Chuckanut Formation

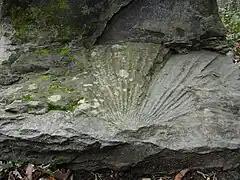
"Sabalites campbelli" frond from the Chuckanut Formation

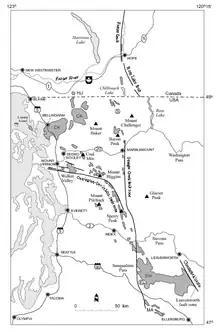
Outcrop map of the Chuckanut (CK), Huntingdon (HU), Swauk (SW, includes Roslyn and Chumstick), and Manastash (MA) Formations; other correlative formations not shown. (Figure 1 from .)

The Chuckanut Formation in northwestern Washington (named after the Chuckanut Mountains, near Bellingham), its extension in southwestern British Columbia (the Huntingdon Formation), and various related formations in central Washington (including the Swauk, Roslyn, Manastash, and Chumstick) are fluvial sedimentary formations of Eocene age, deposited from about to around . The nature of the deposits and included plant fossils indicate a low-lying coastal plain with a subtropical climate; the nature of the sediments indicates metamorphic sources in northeastern Washington.